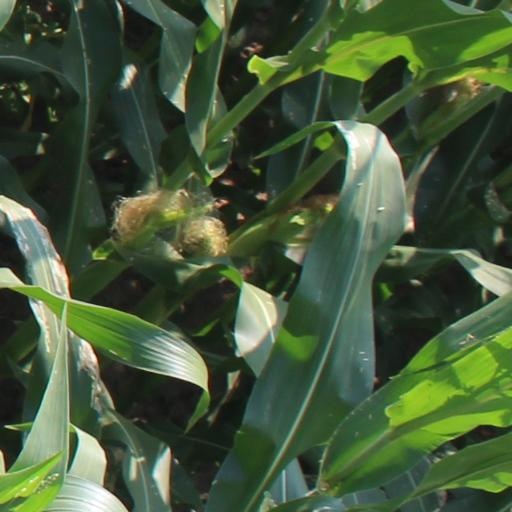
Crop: maize; corn